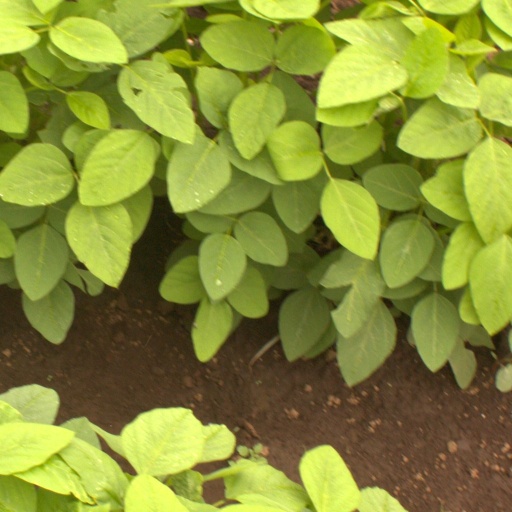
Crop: soybean